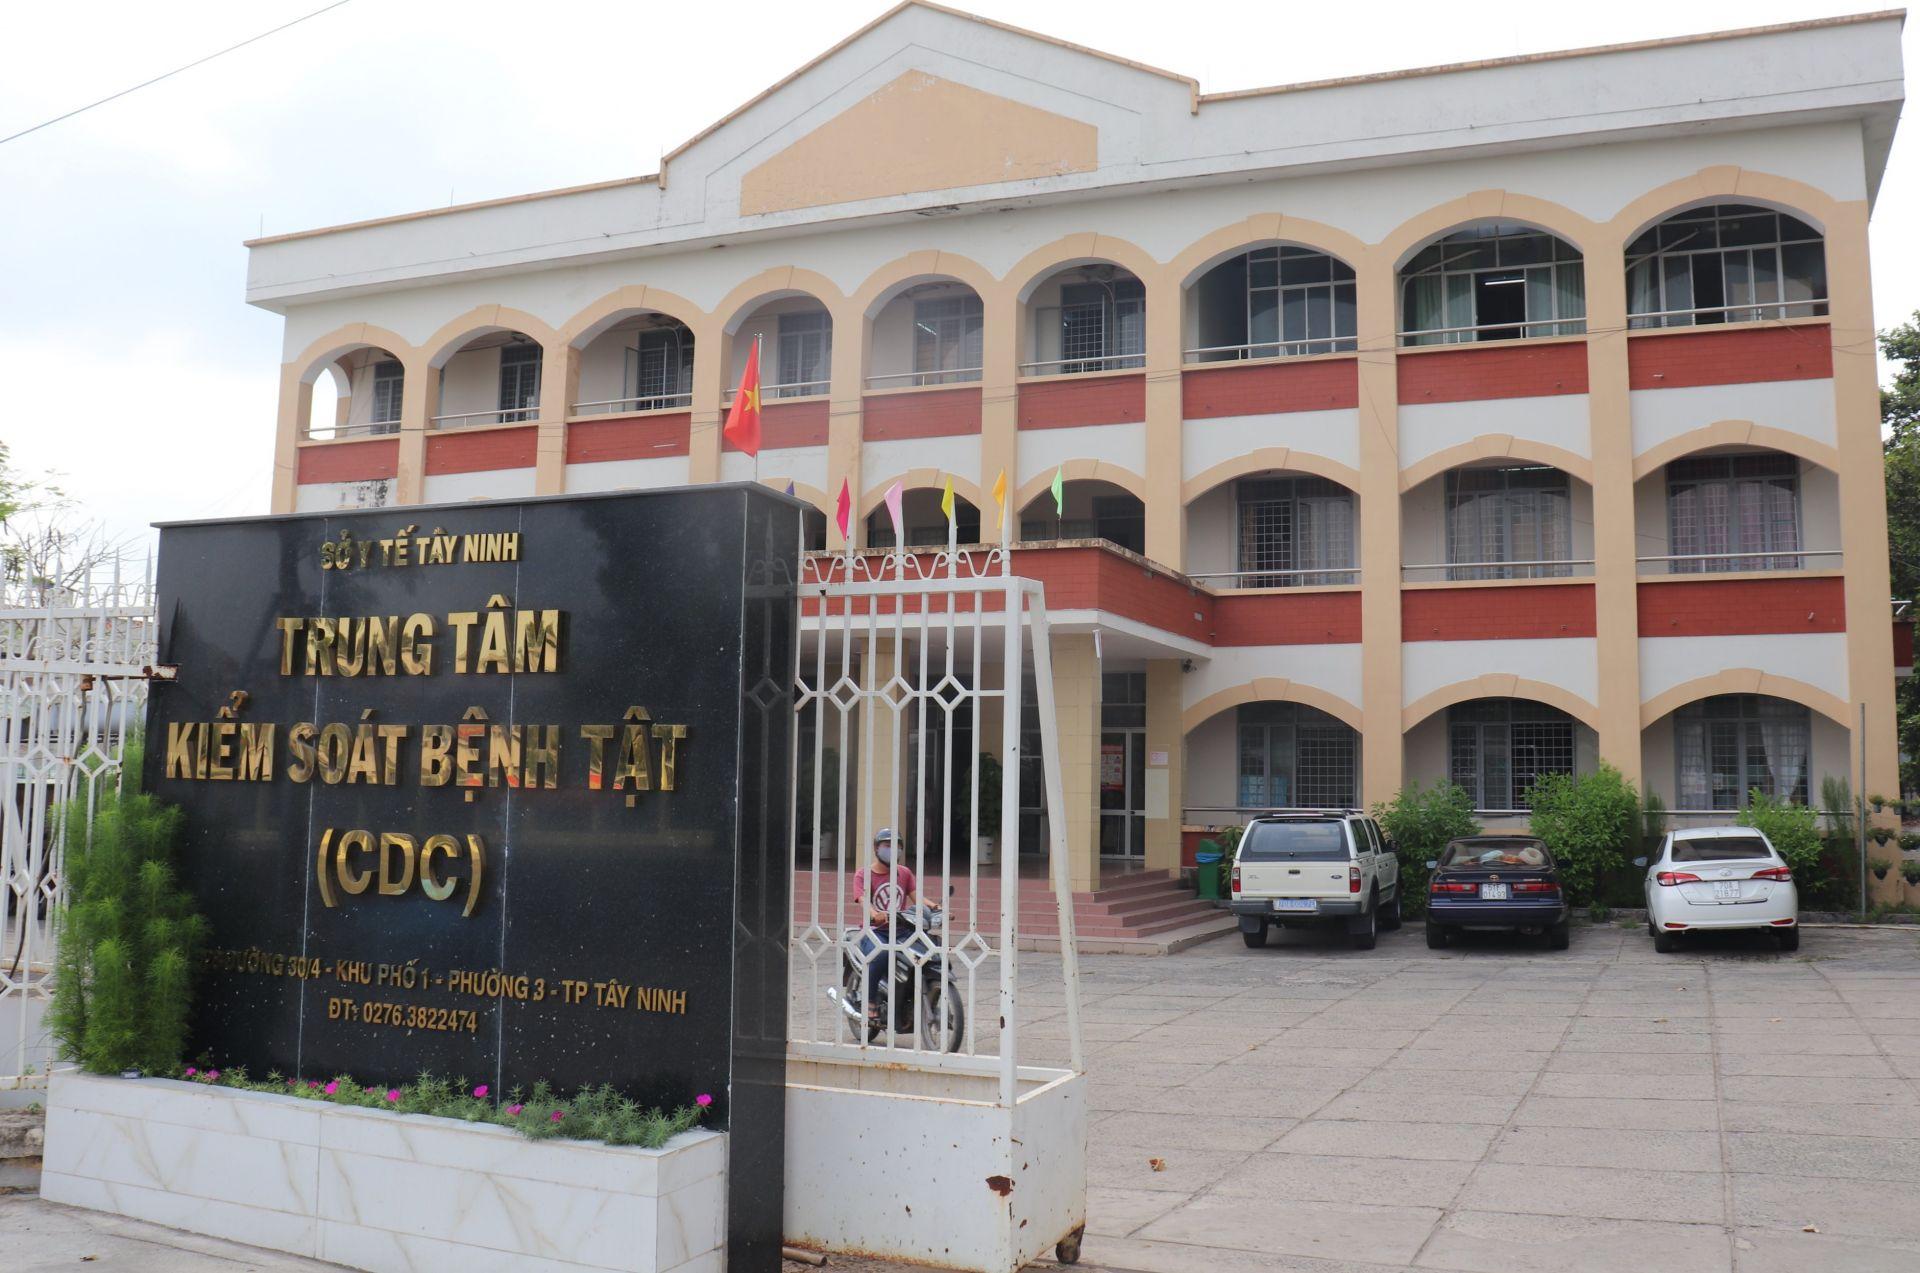
có một vài chiếc ô tô đang đỗ trước căn nhà